1 vs. 100 (Australian game show)

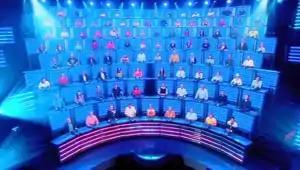
A view of the three-story high panel for the 100 members of the mob.

Contestants have the option of using multiple helps on a single question, but are restricted to using each help only once during the game. Unlike the American version, the contestant cannot ask any member from the mob when using Poll the Mob.